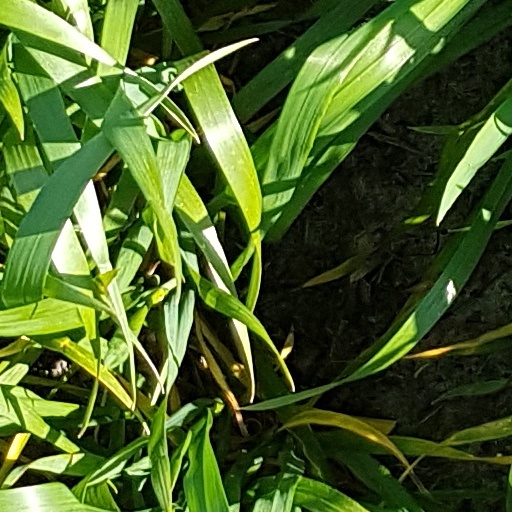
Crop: wheat